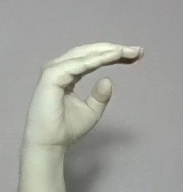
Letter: jeem